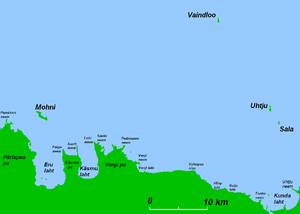
La baie de Eru, est une baie située au sud du golfe de Finlande à l'est de Tallinn en Estonie.
La péninsule de Käsmu, estonien : Käsmu poolsaar, est une péninsule située sur la côte du golfe de Finlande, à l'est de Tallinn en Estonie.
La péninsule de Vergi, estonien : Vergi poolsaar, est une péninsule située sur la côte du golfe de Finlande, à l'est de Tallinn en Estonie. La péninsule appartient à la commune de Vihula.
Vaindloo est une île d'Estonie dans le golfe de Finlande en mer Baltique.
Uhtju saar est un archipel d'Estonie dans le golfe de Finlande.